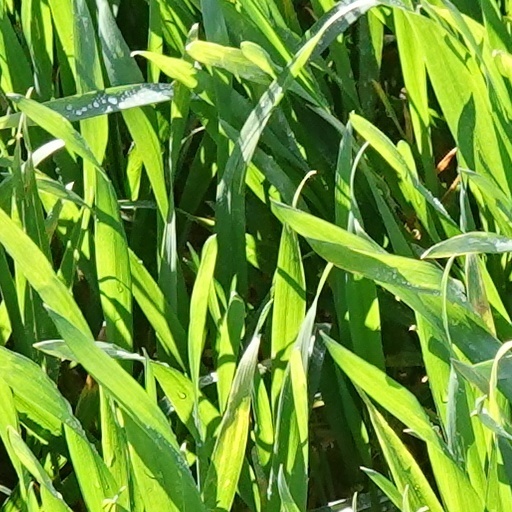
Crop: wheat